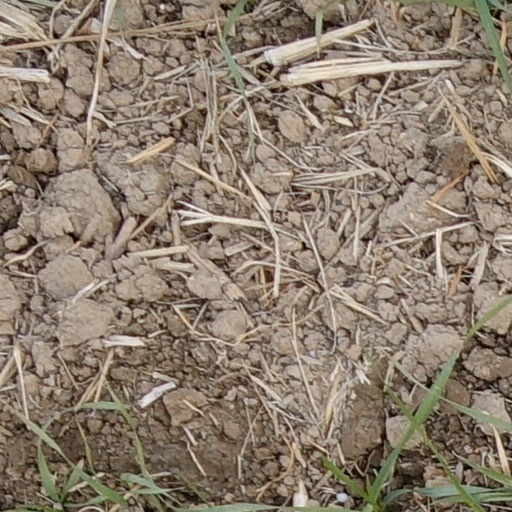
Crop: wheat